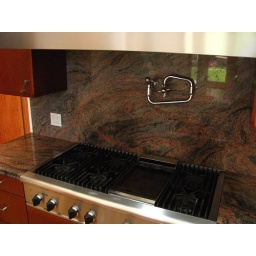
Kitchen with industrial grill and water spigot right over the stove